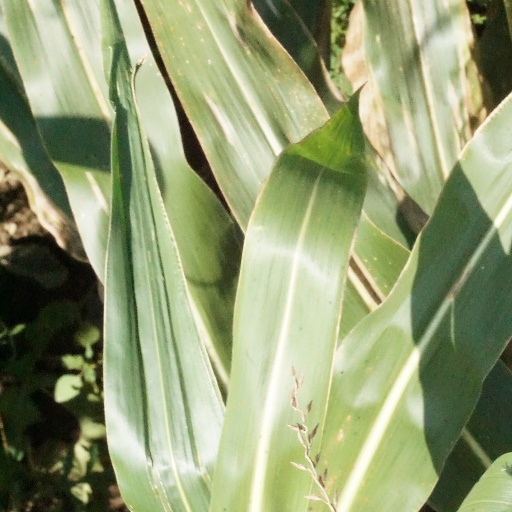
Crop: maize; corn